OFK Beograd

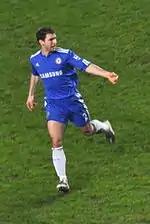
Branislav Ivanović honed his skills at OFK Beograd.

In 1945, after World War II, the club was established under the name Metalac by some former members of BSK. This club carried the name until 1950, when it was renamed to BSK, but in the 1957 the club merged with TSK Šumadija to form OFK Beograd (Serbian Latin: Omladinski fudbalski klub).